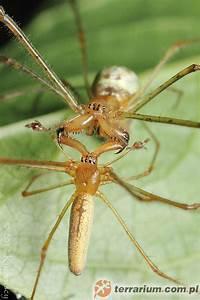
spider